25th Street station (BMT Fourth Avenue Line)

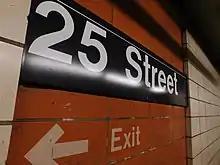
Station name sign

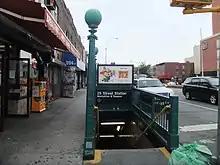
The single street stair to the Manhattan-bound platform

This underground station has four tracks and two side platforms. The R stops here at all times; some rush-hour W trains stop here in the peak direction; and the D and N stop here during late nights, but use the center express tracks to bypass the station during daytime hours. The station is between to the north and to the south. White tiled curtain walls separate the express tracks from the local tracks, with several openings that allow a view of the express tracks from the platforms. The walls were intended to improve ventilation, as passing trains would push air forward, rather than to the sides of the tunnel.